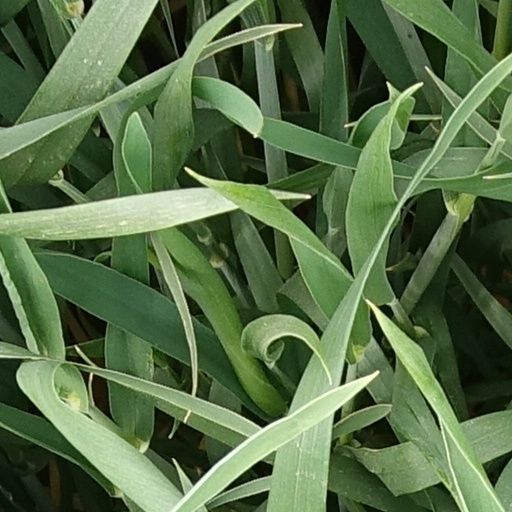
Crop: wheat